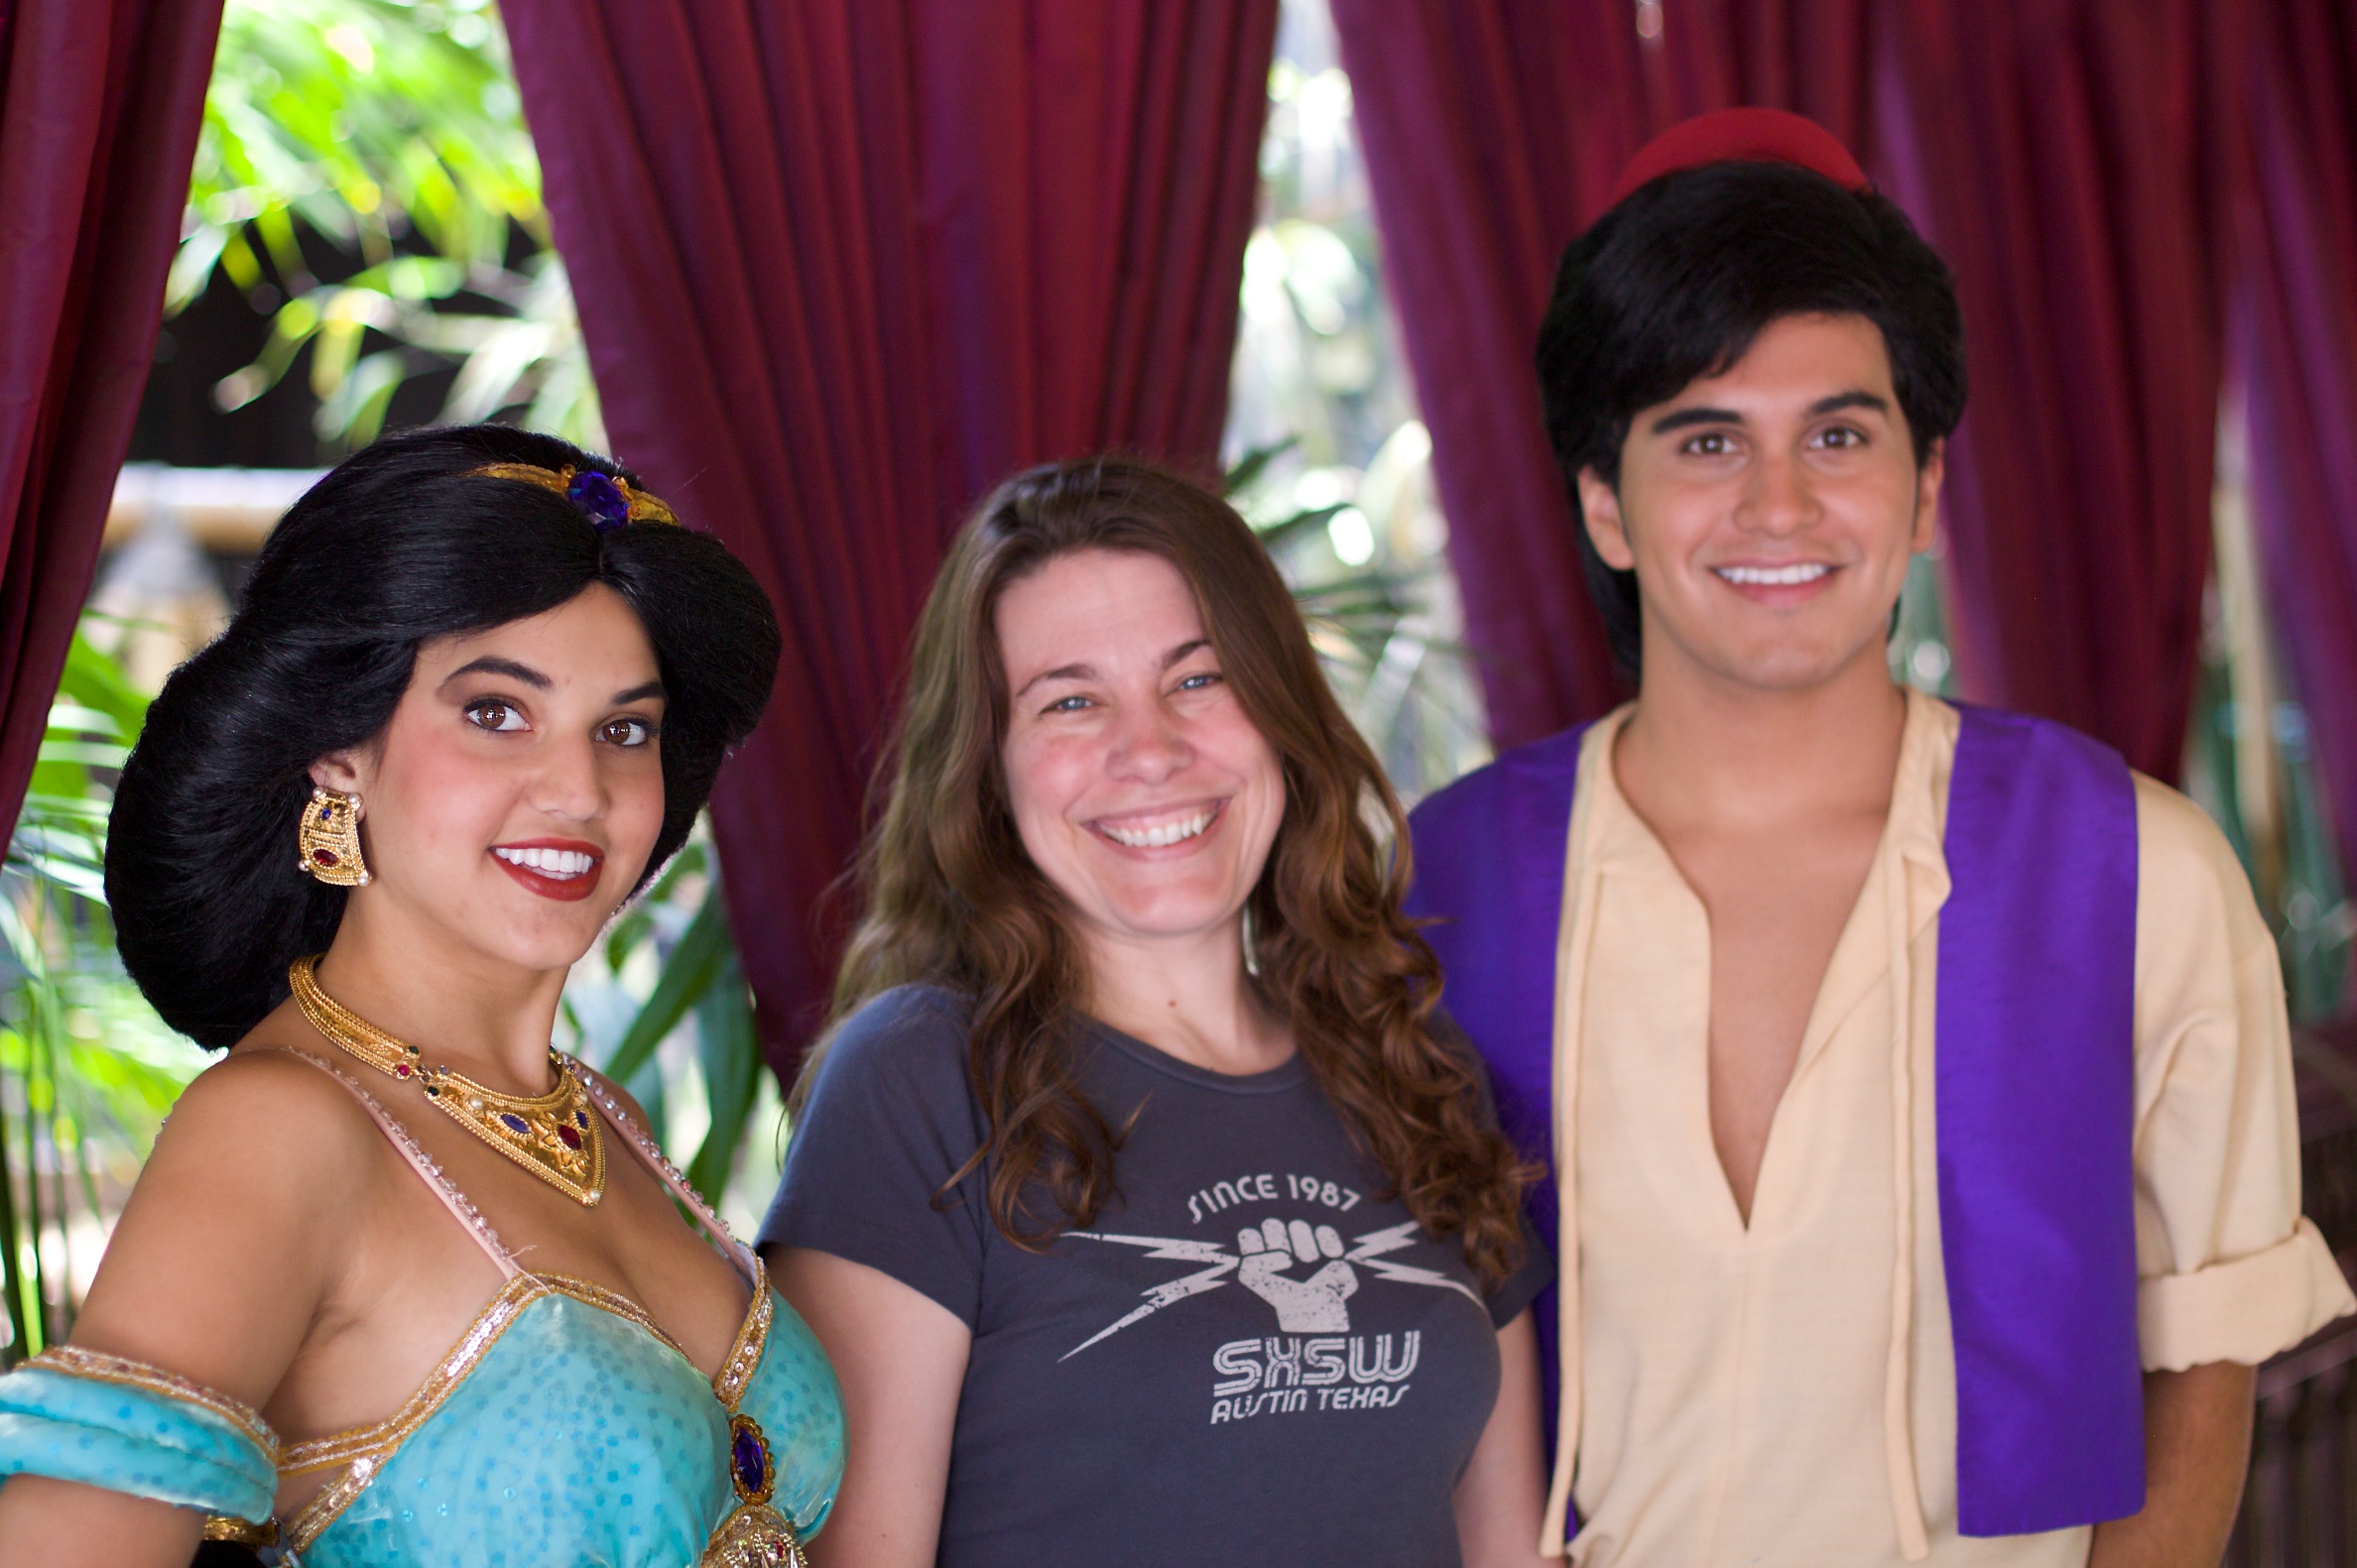
marriage, disney, ceremony, event